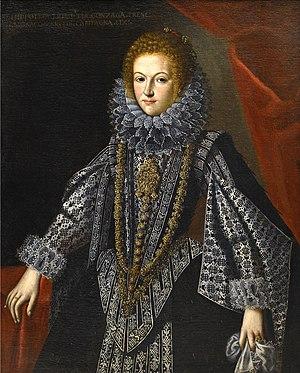
Ippolita Trivulzio devint princesse consort de Monaco épousant Honoré II Grimaldi de Monaco.
Les conjointes des souverains de Monaco ont tous porté le titre de leur époux, dame lorsque celui-ci était seigneur, princesse lorsque celui-ci était prince. Seuls deux hommes ont acquis le statut de prince par mariage, et sont devenus de fait princes de plein droit. Il n'apparaissent donc pas dans cette liste. Il s'agissait de :